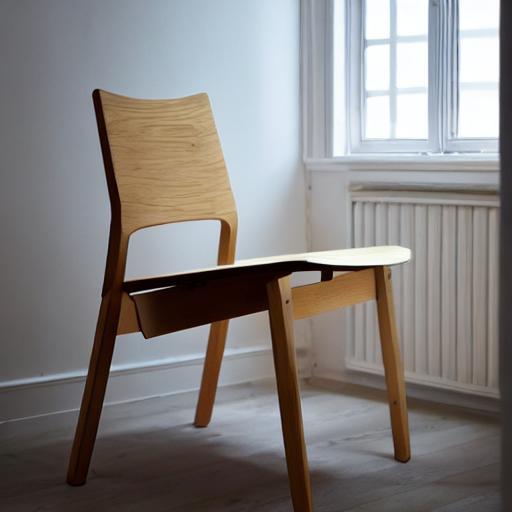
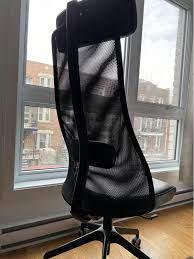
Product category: items_chair
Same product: no